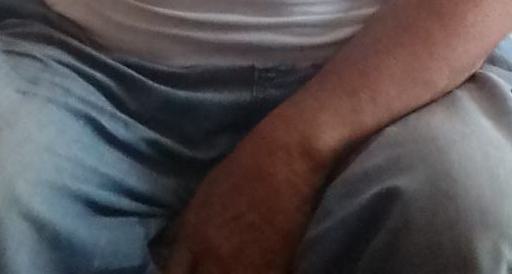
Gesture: no_gesture